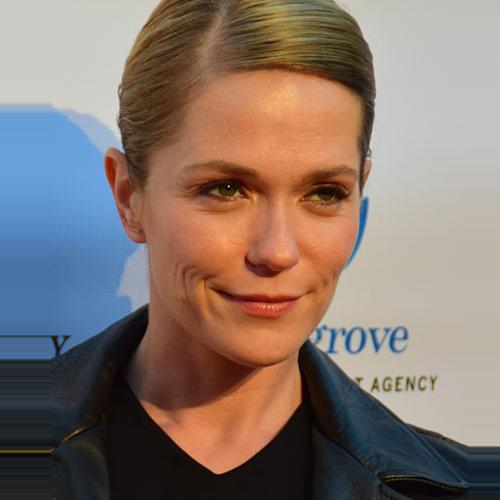
Age: 36